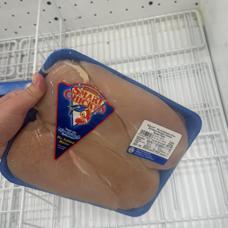
Label: meat